WABC-TV

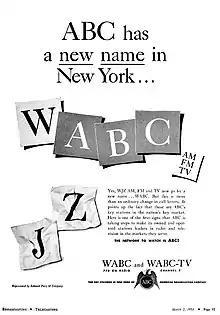
A March 1953 advertisement announcing the call letter change from WJZ-TV to WABC-TV

The station's call letters were changed to WABC-TV on March 1, 1953, after ABC merged its operations with United Paramount Theatres, a firm which was broken off from former parent company Paramount Pictures by decree of the U.S. government. The WJZ-TV callsign was later reassigned to Westinghouse Broadcasting (the original owners of WJZ radio in New York) as an historical nod in 1957 for their newly acquired television station in Baltimore – a station that was, by coincidence, an ABC affiliate until 1995.